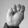
ASL letter: M